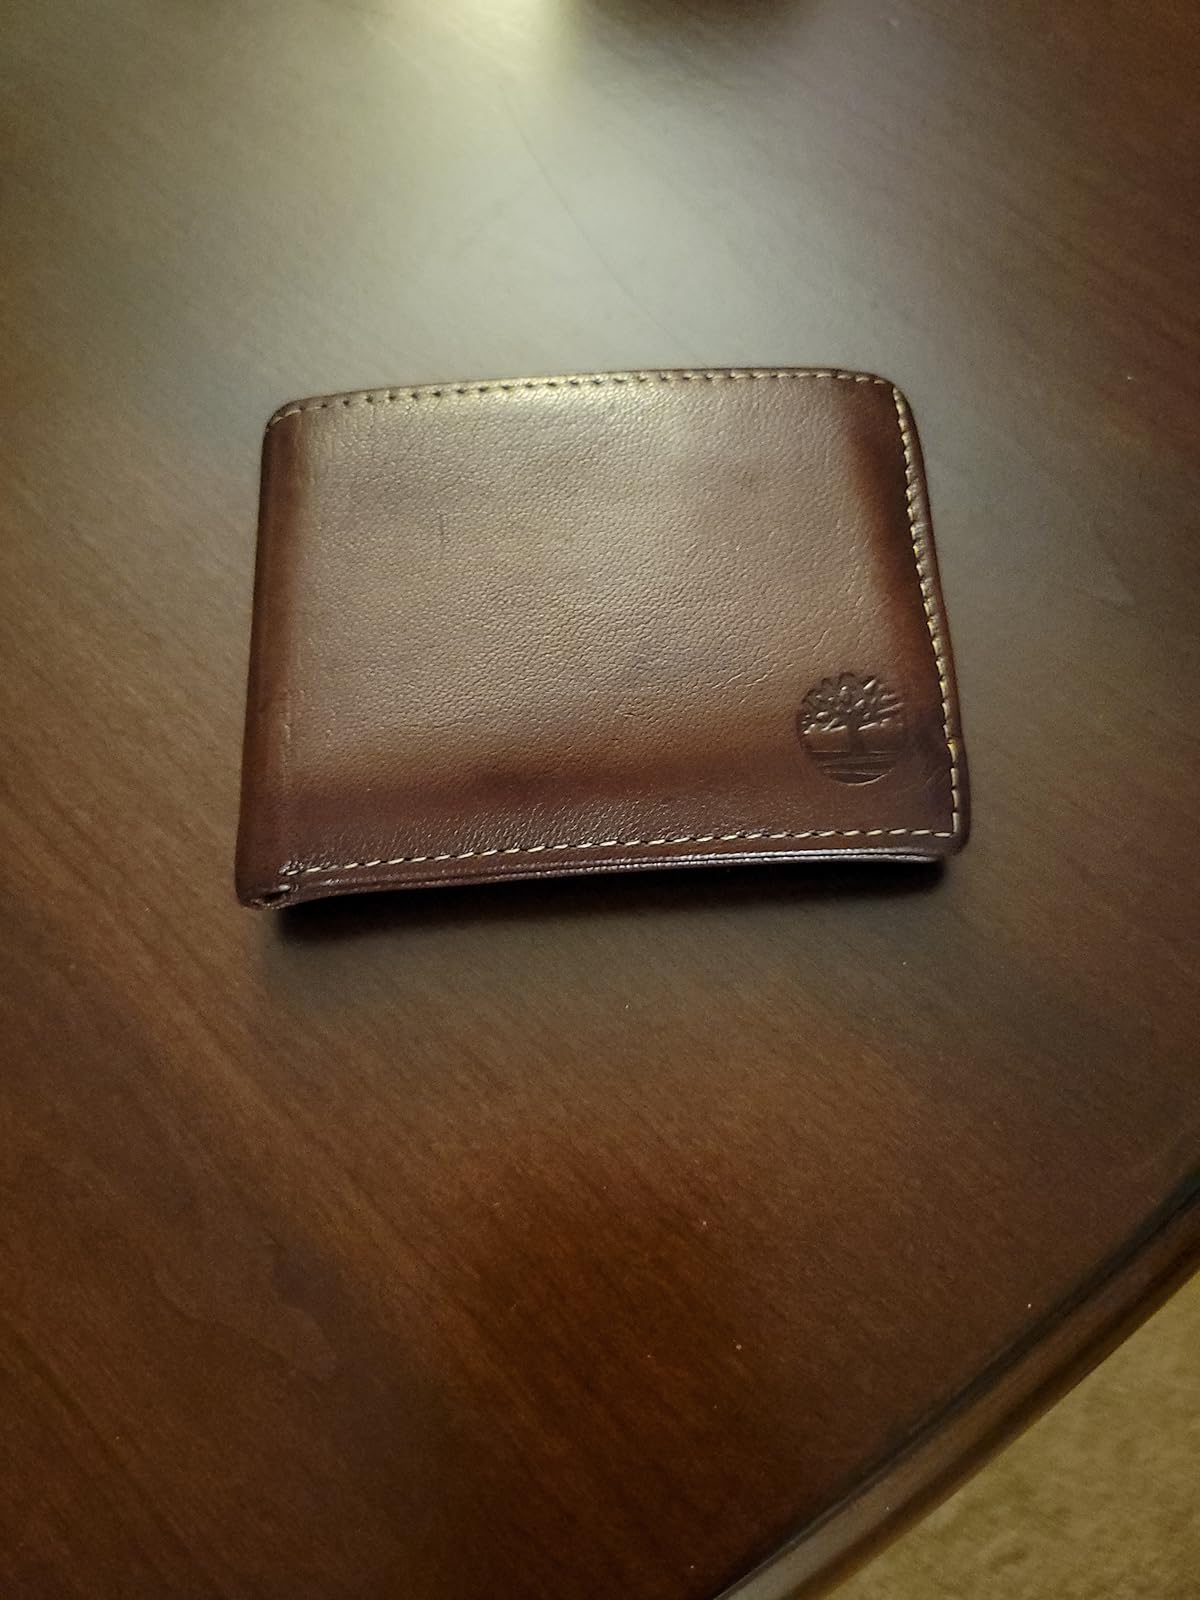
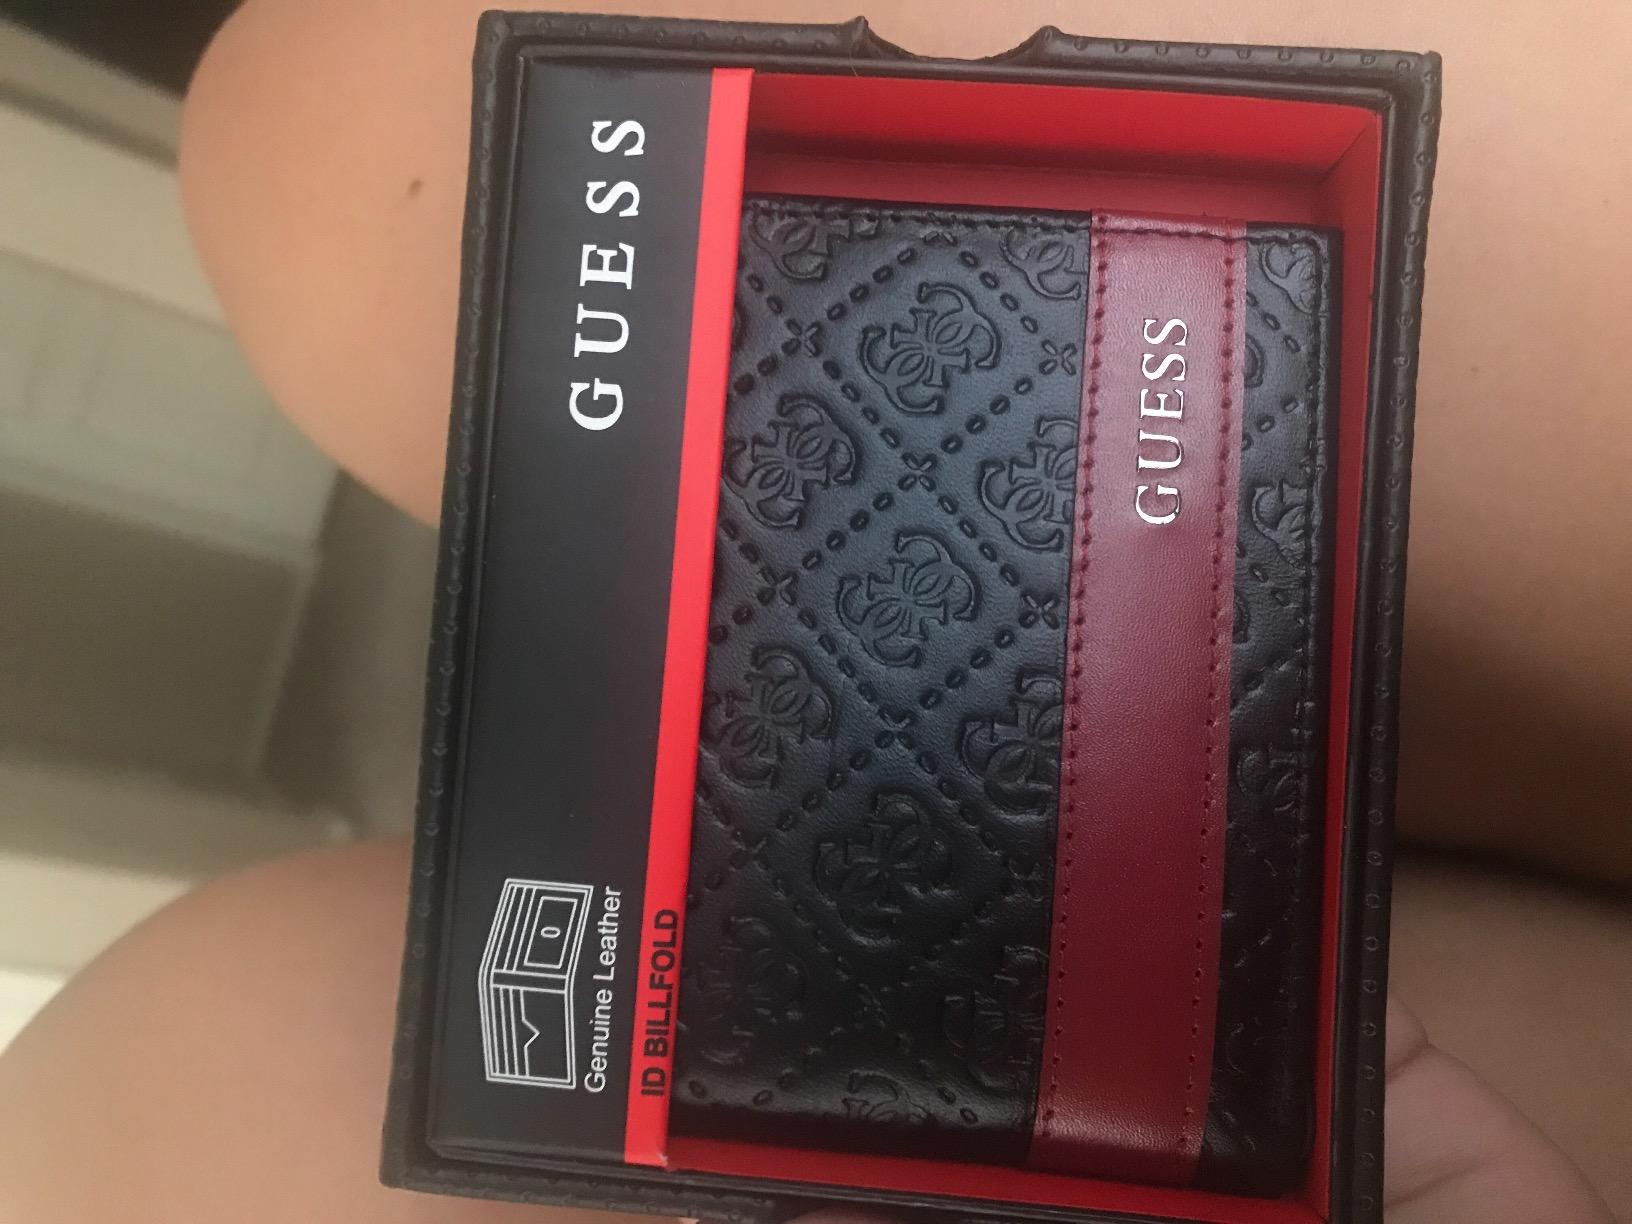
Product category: accessories_wallet
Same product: no